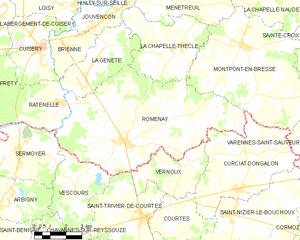
Carte des communes françaises
Romenay est une commune française située dans le département de Saône-et-Loire en région Bourgogne-Franche-Comté.